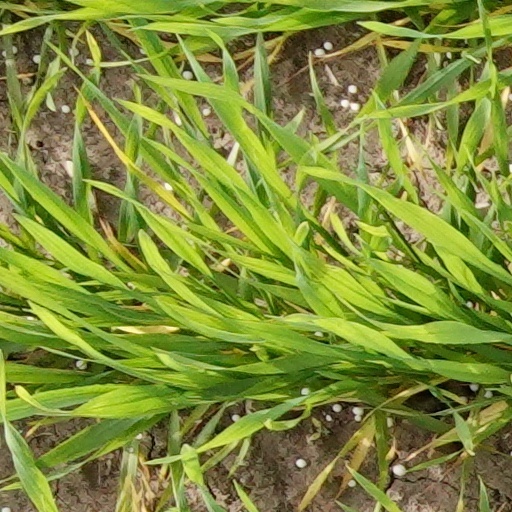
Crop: wheat